North Greenwich, Isle of Dogs

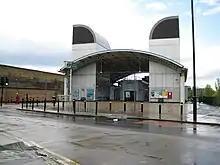
Island Gardens DLR station with the disused Millwall Extension Railway beside it.

North Greenwich shares a Docklands Light Railway station with Cubitt Town called Island Gardens on the Bank-Lewisham line.